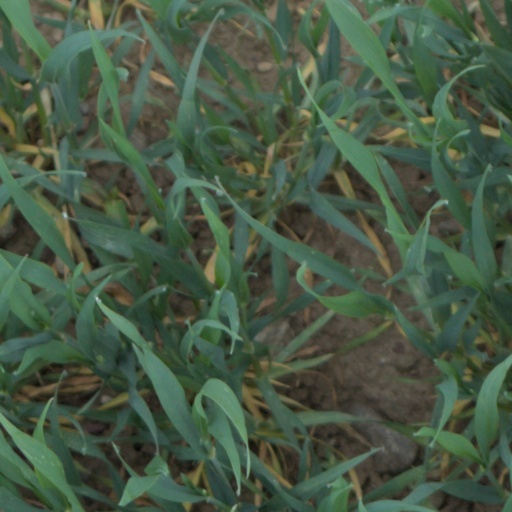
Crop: wheat